Military of the Ottoman Empire

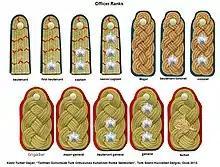
Rank insignia for officers in the army

The system of ranks and insignia followed the patterns of the German Empire.